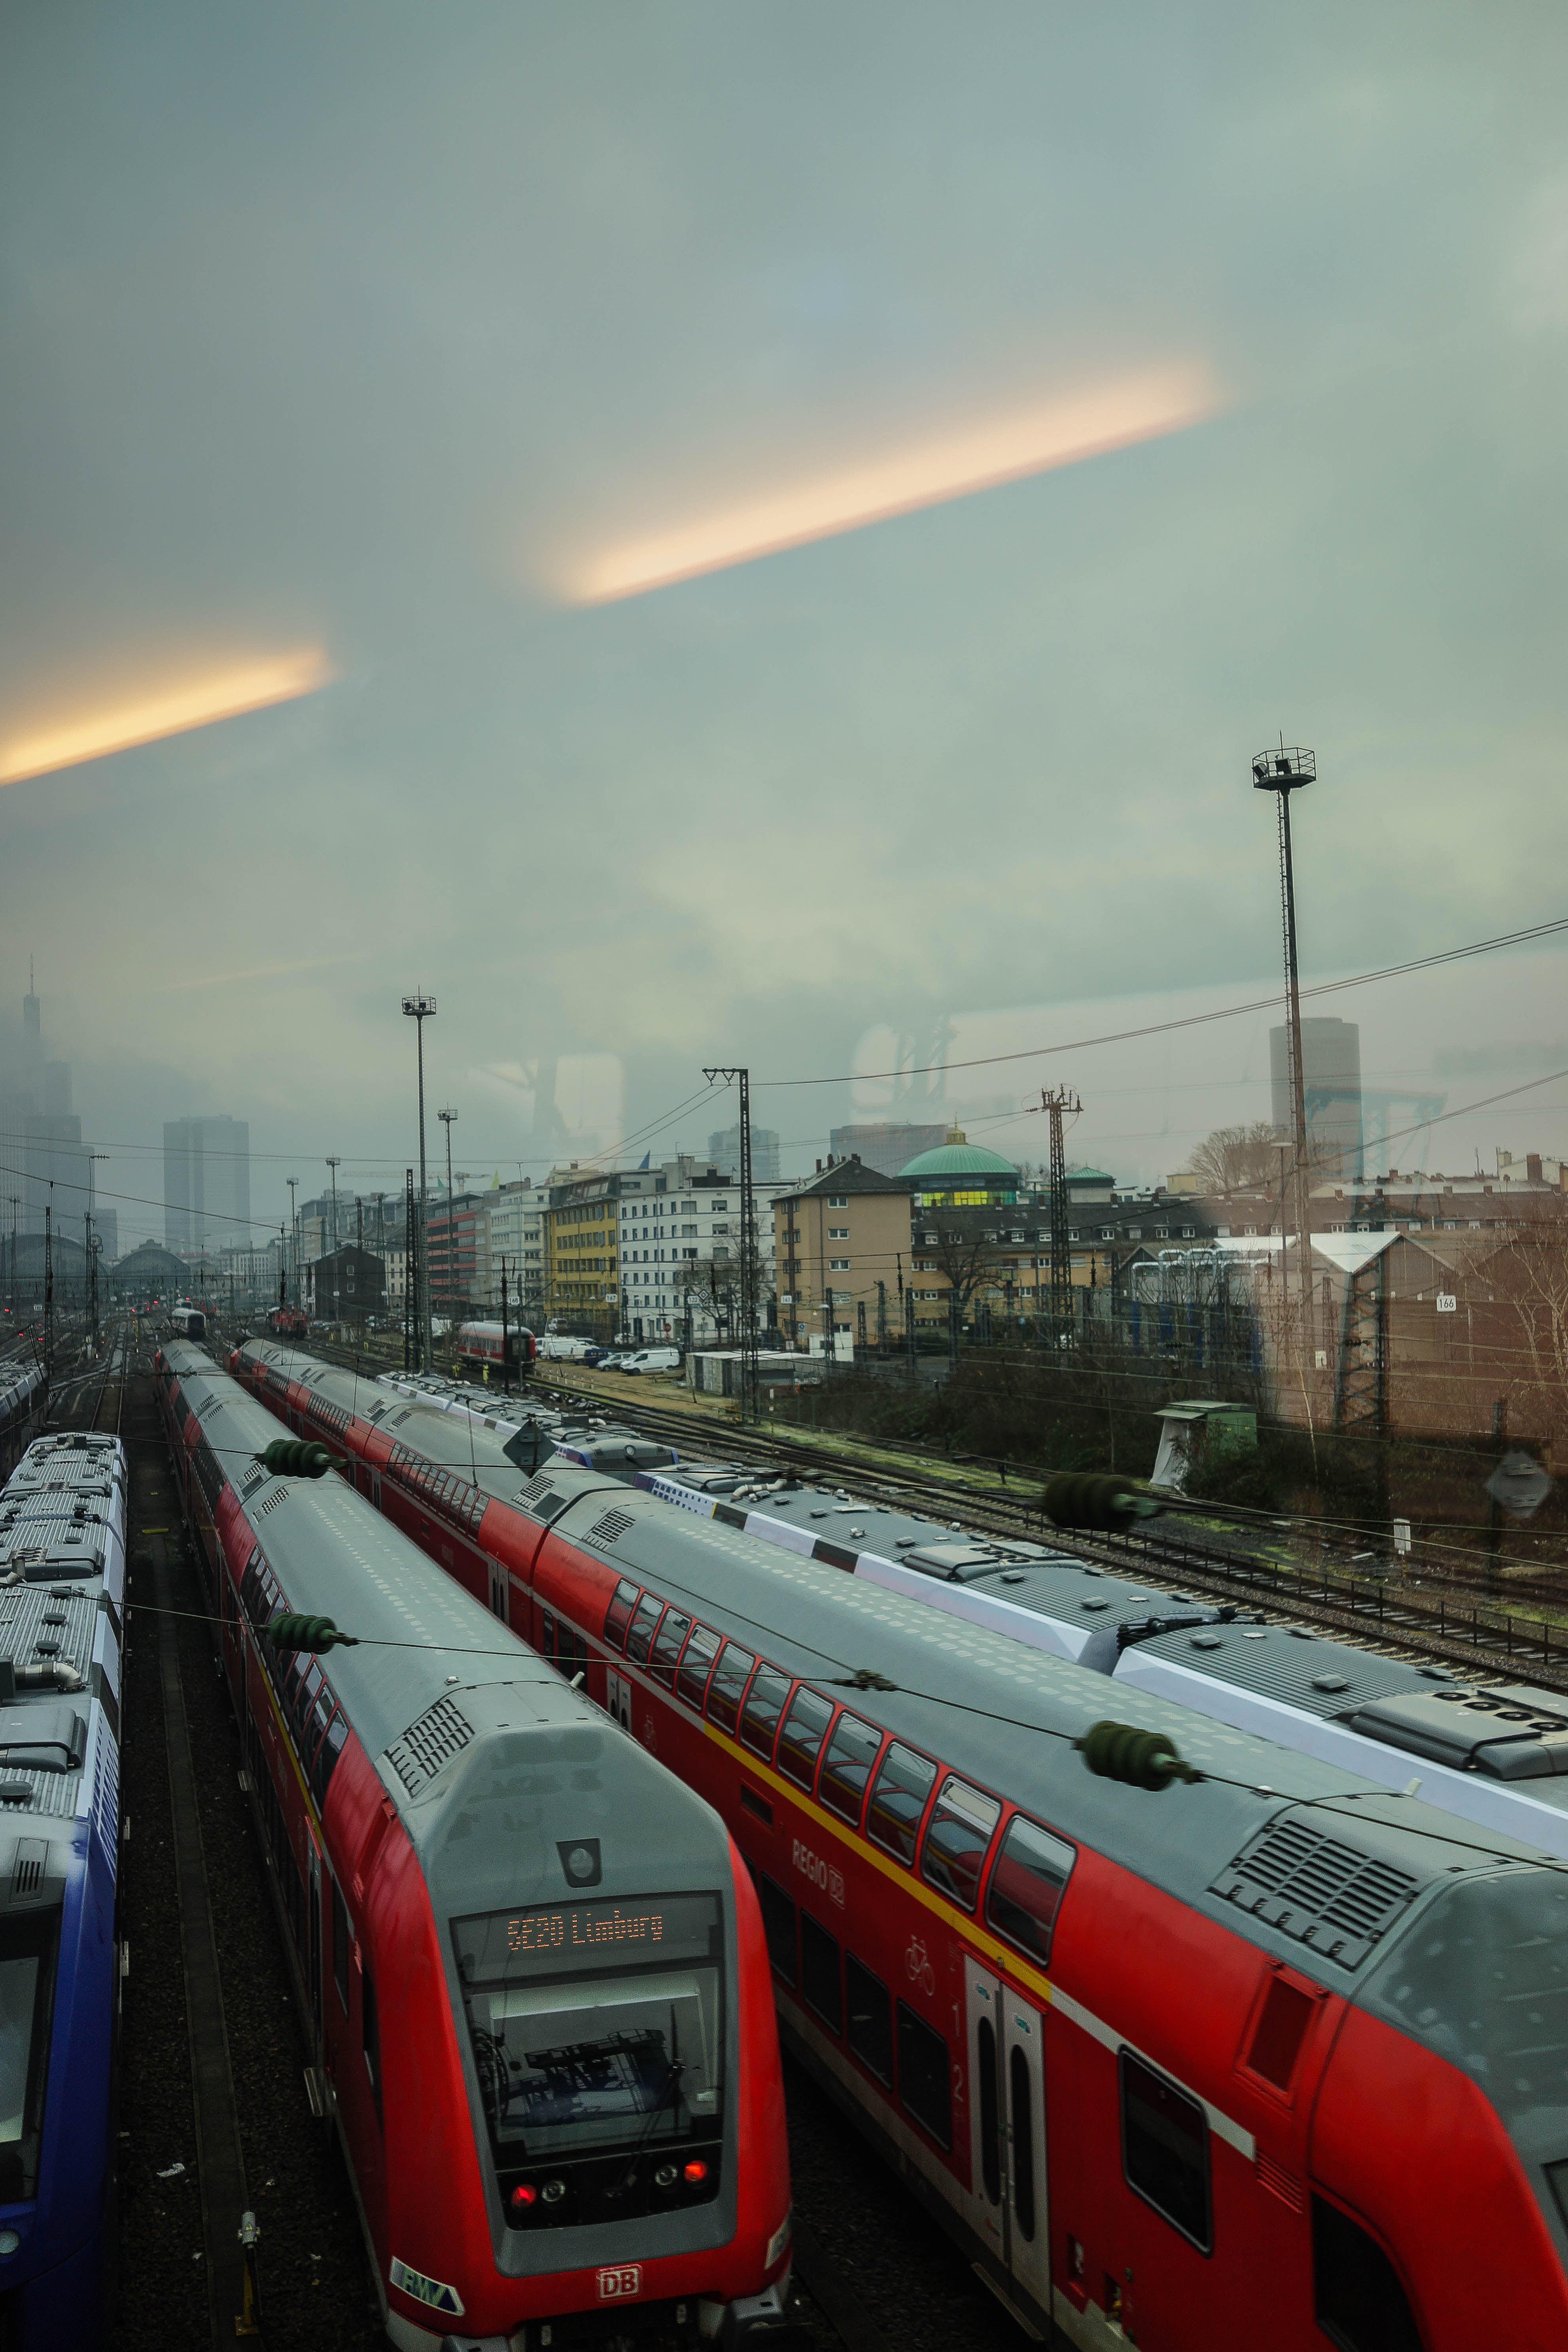
mobile, railway, traffic, highway, city, urban, train, travelling, transport, vehicle, public transport, colour, stadt, zug, bahn, mobility, reisen, pnv, rail transport, mobilit t, travell